Comboyne (1911)

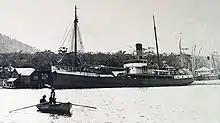
The "Comboyne" at Laurieton

On Tuesday 21 September 1915 the "Comboyne", while proceeding up the Camden Haven River, caused a man's body to come to the surface. The body was recovered by the police, who found that it had been weighted down with an anchor (weighing 1½ cwt ). The head had been battered, both jaws being broken, as was the nose. It was supposed that the man had been murdered.